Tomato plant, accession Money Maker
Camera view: vertical (180 deg); turntable rotation: 150 degrees
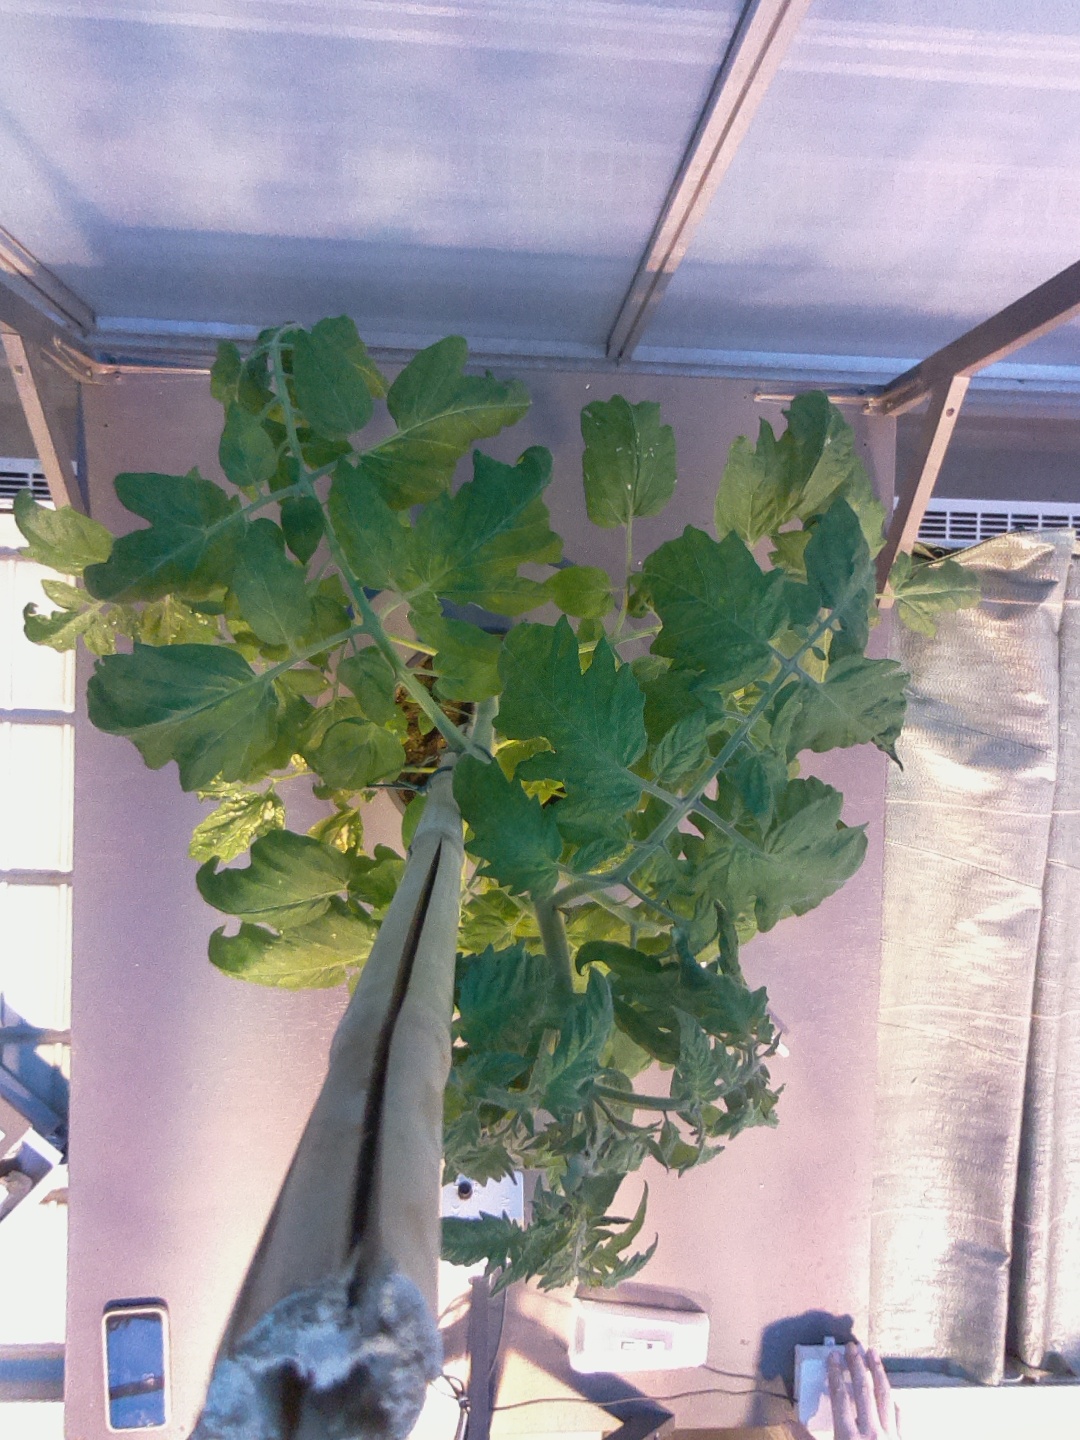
BBCH growth stage 60: First flowers open